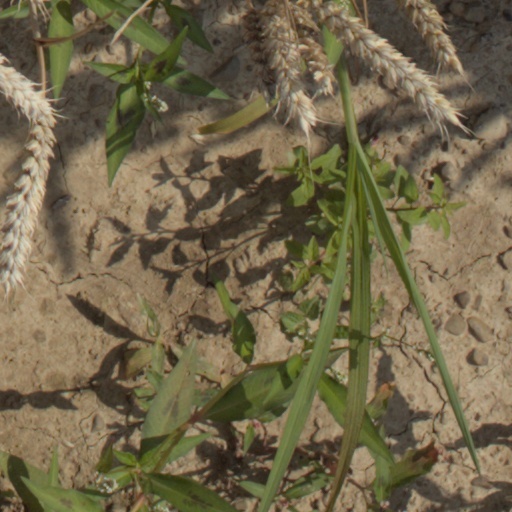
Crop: wheat